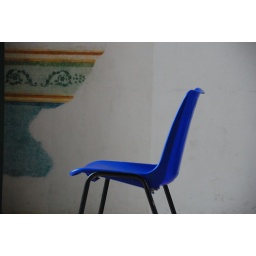
blue plastic chair inside the casa de los arabes in Havana Vieja